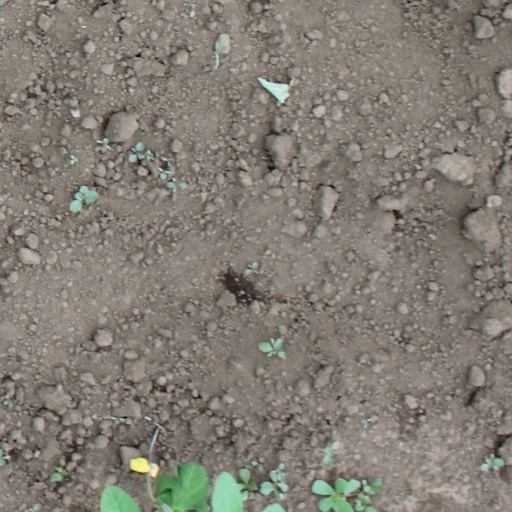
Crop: soybean